Popchips

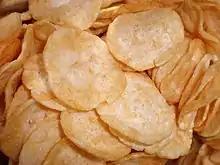
Original flavor Popchips

Popchips, stylized 'popchips' is an American brand of popped potato and corn products marketed as similar to potato chips. They are manufactured by processing potato starch at high pressure and temperature, in a process similar to that used for puffed rice cakes.